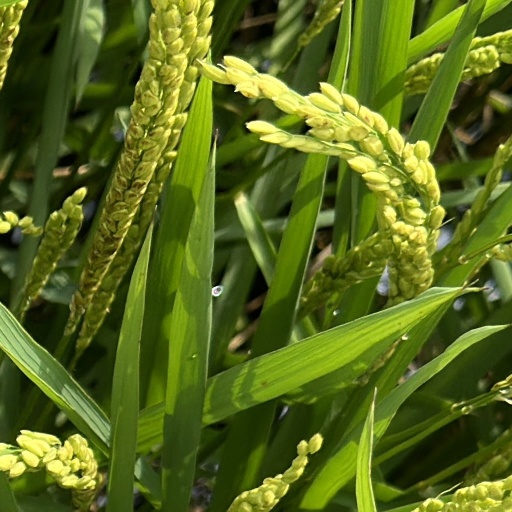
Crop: rice